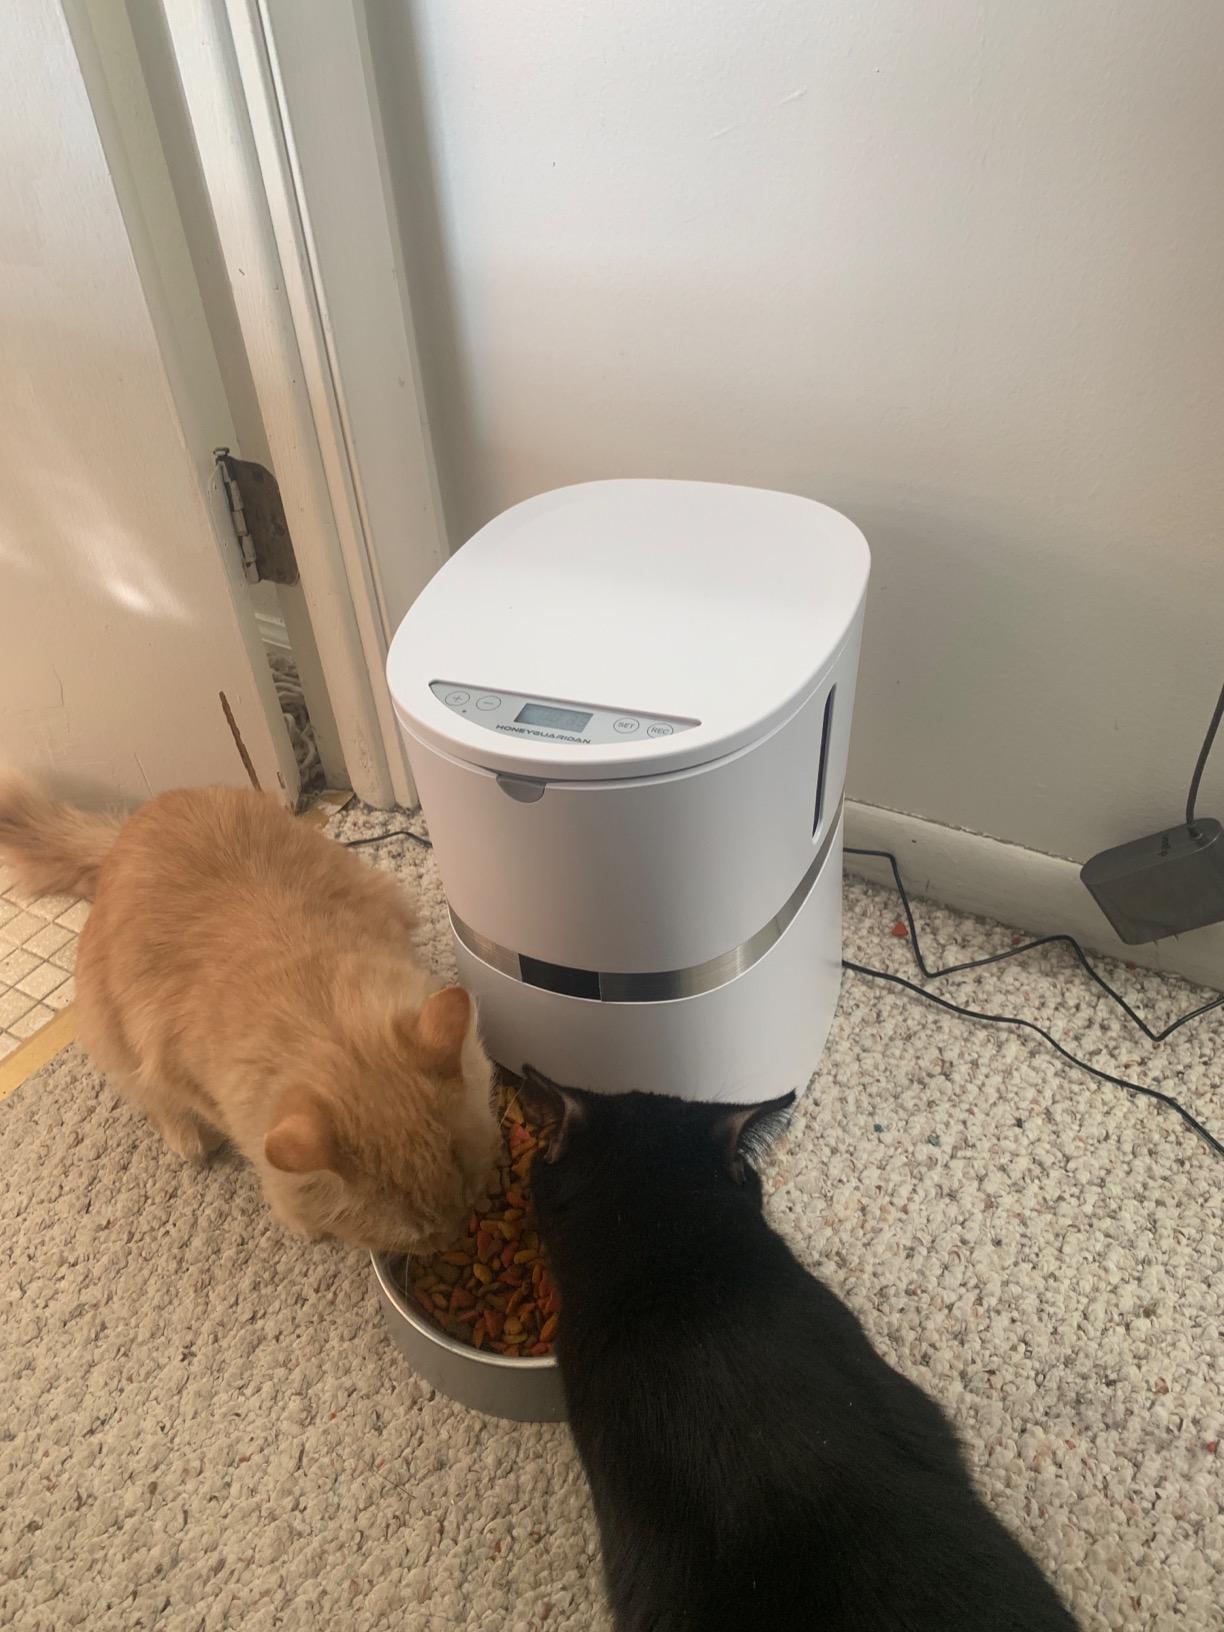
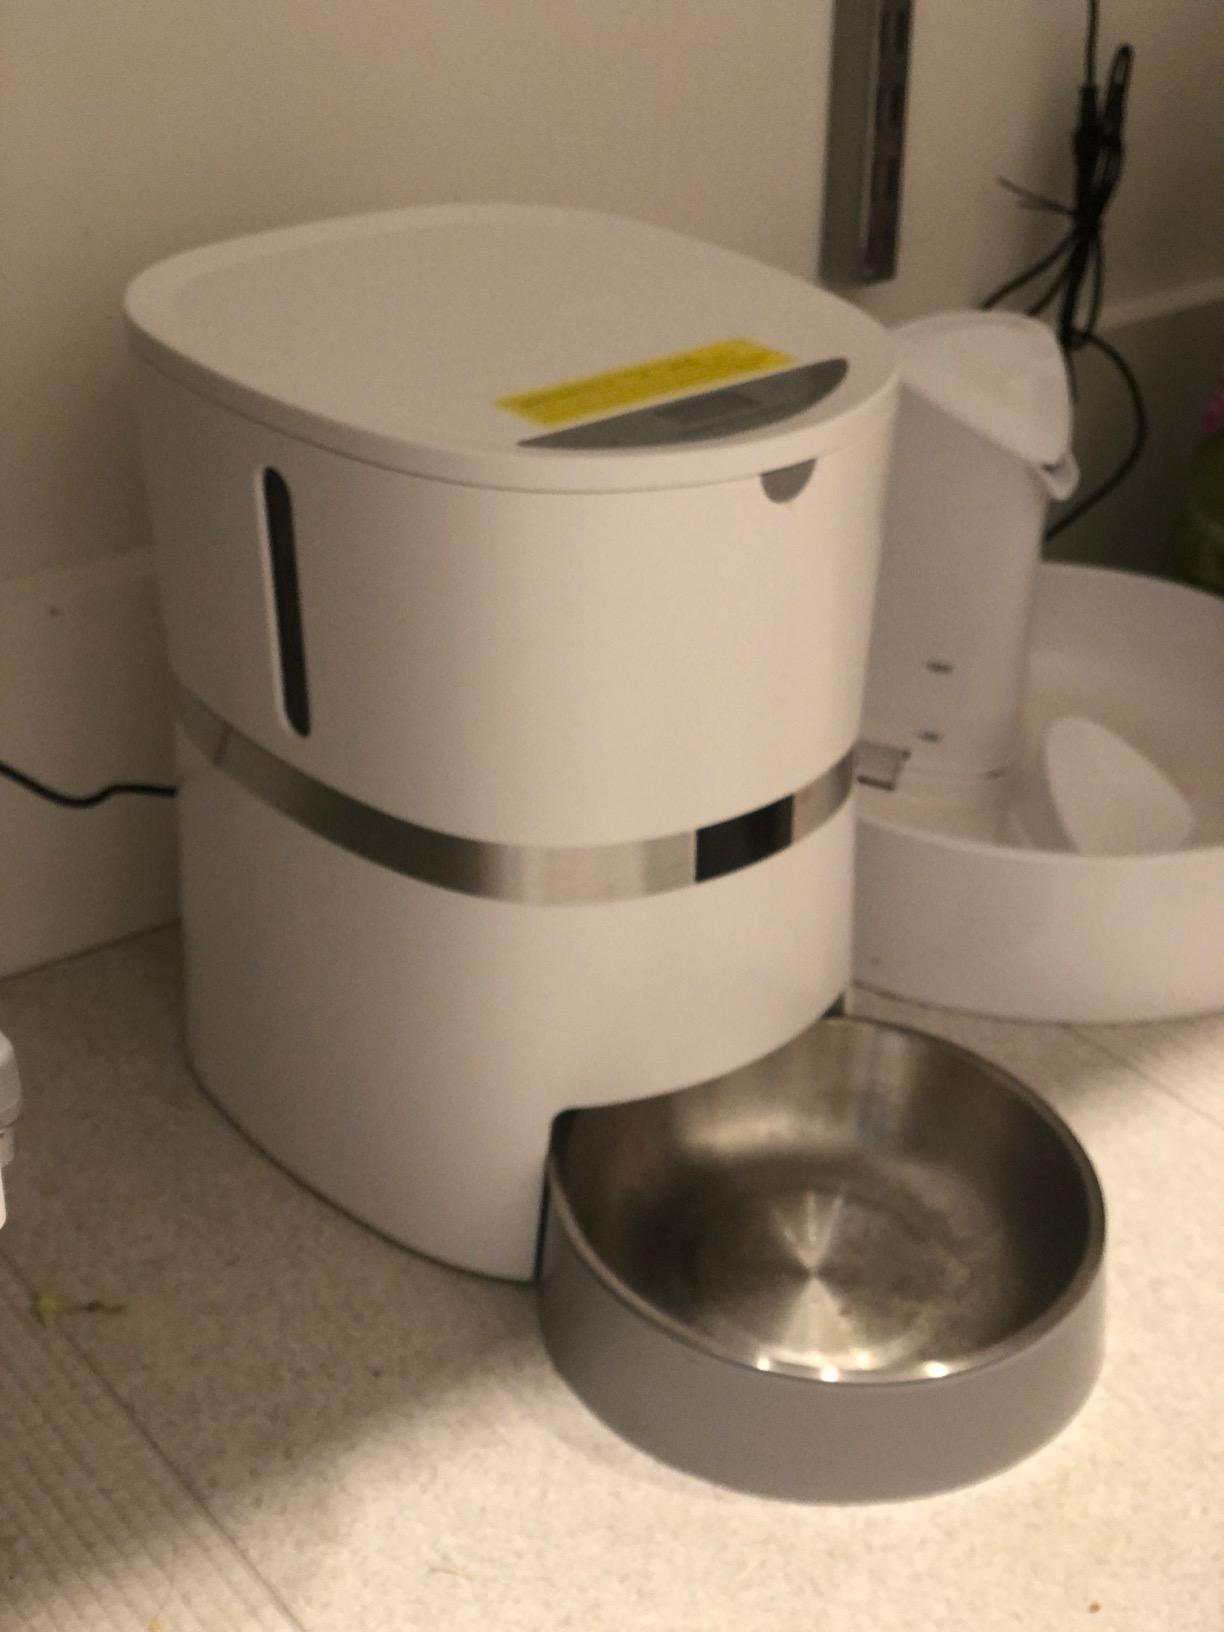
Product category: items_feeder
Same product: yes